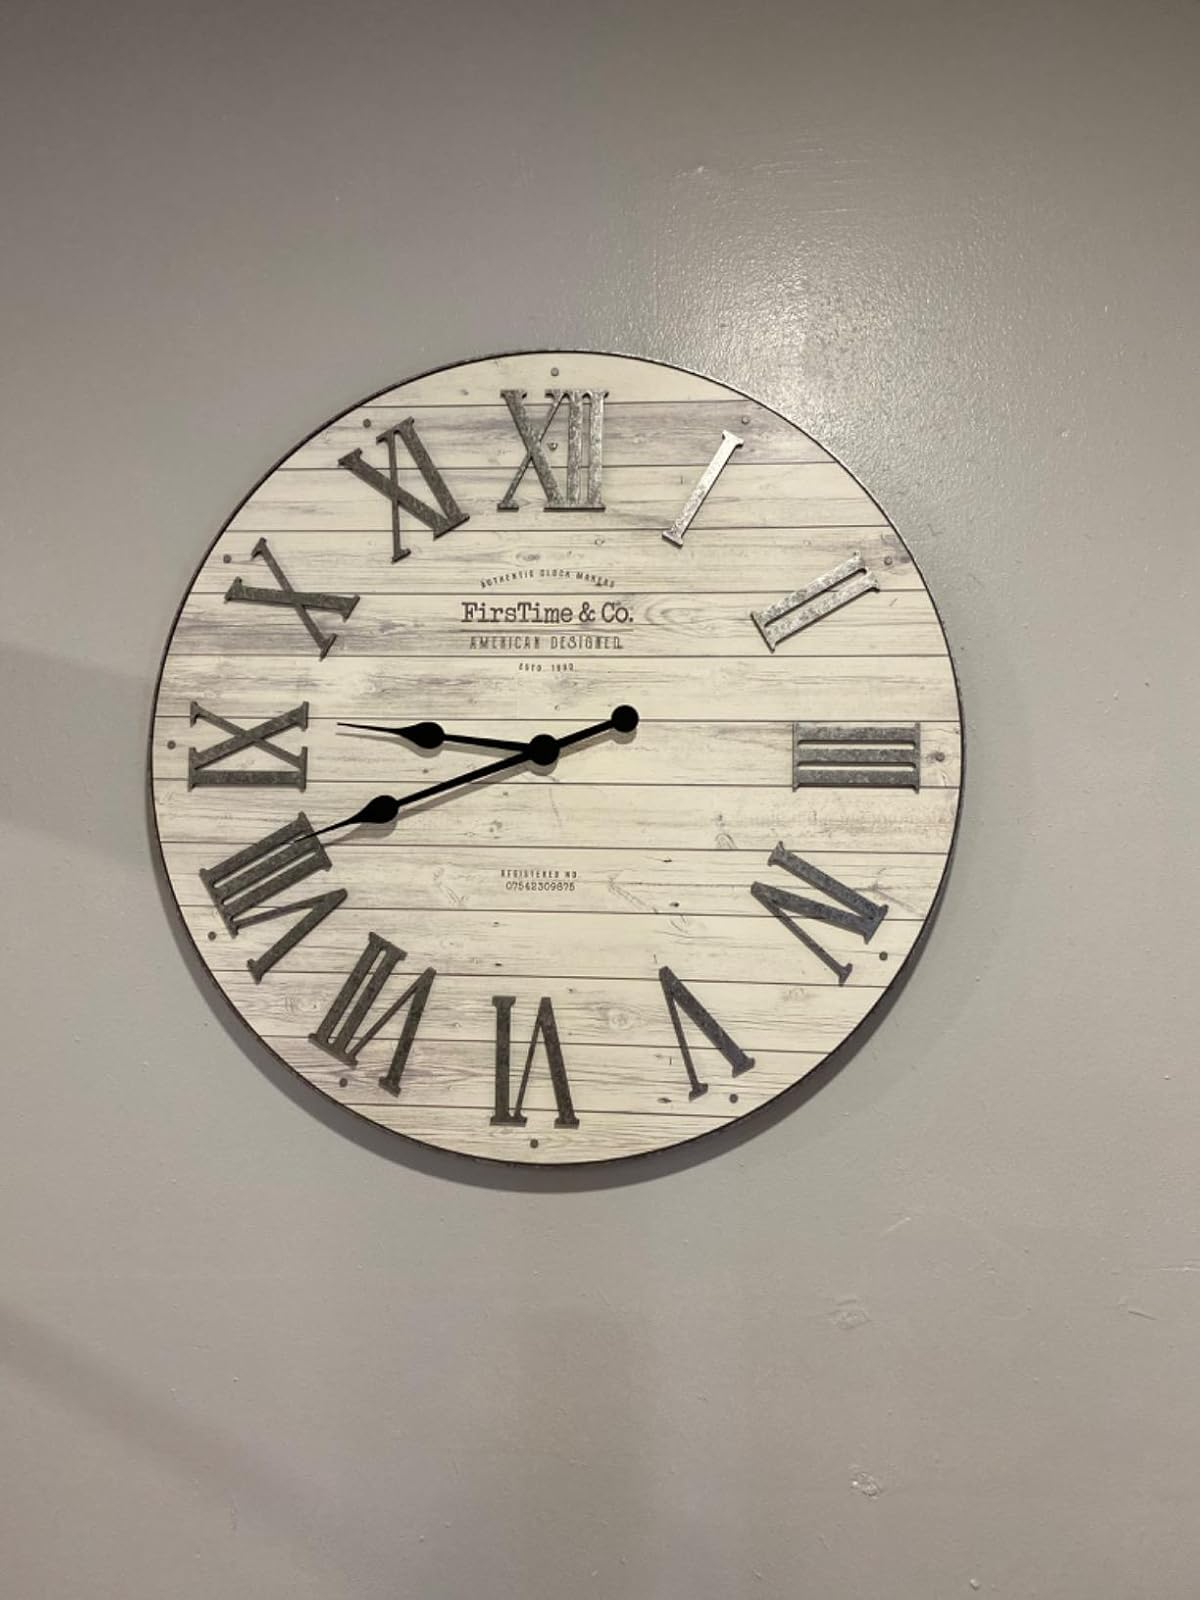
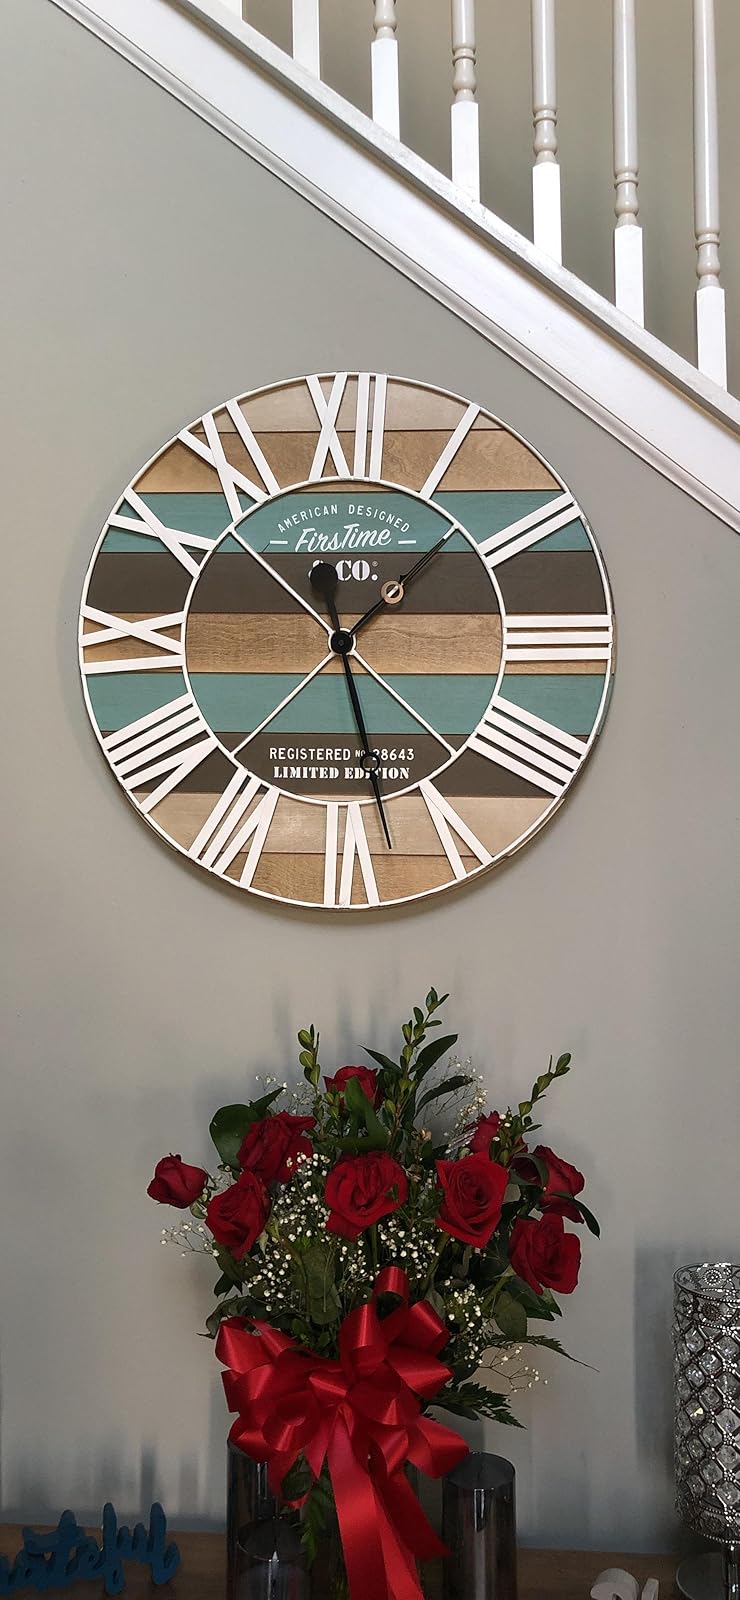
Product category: clock
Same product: no